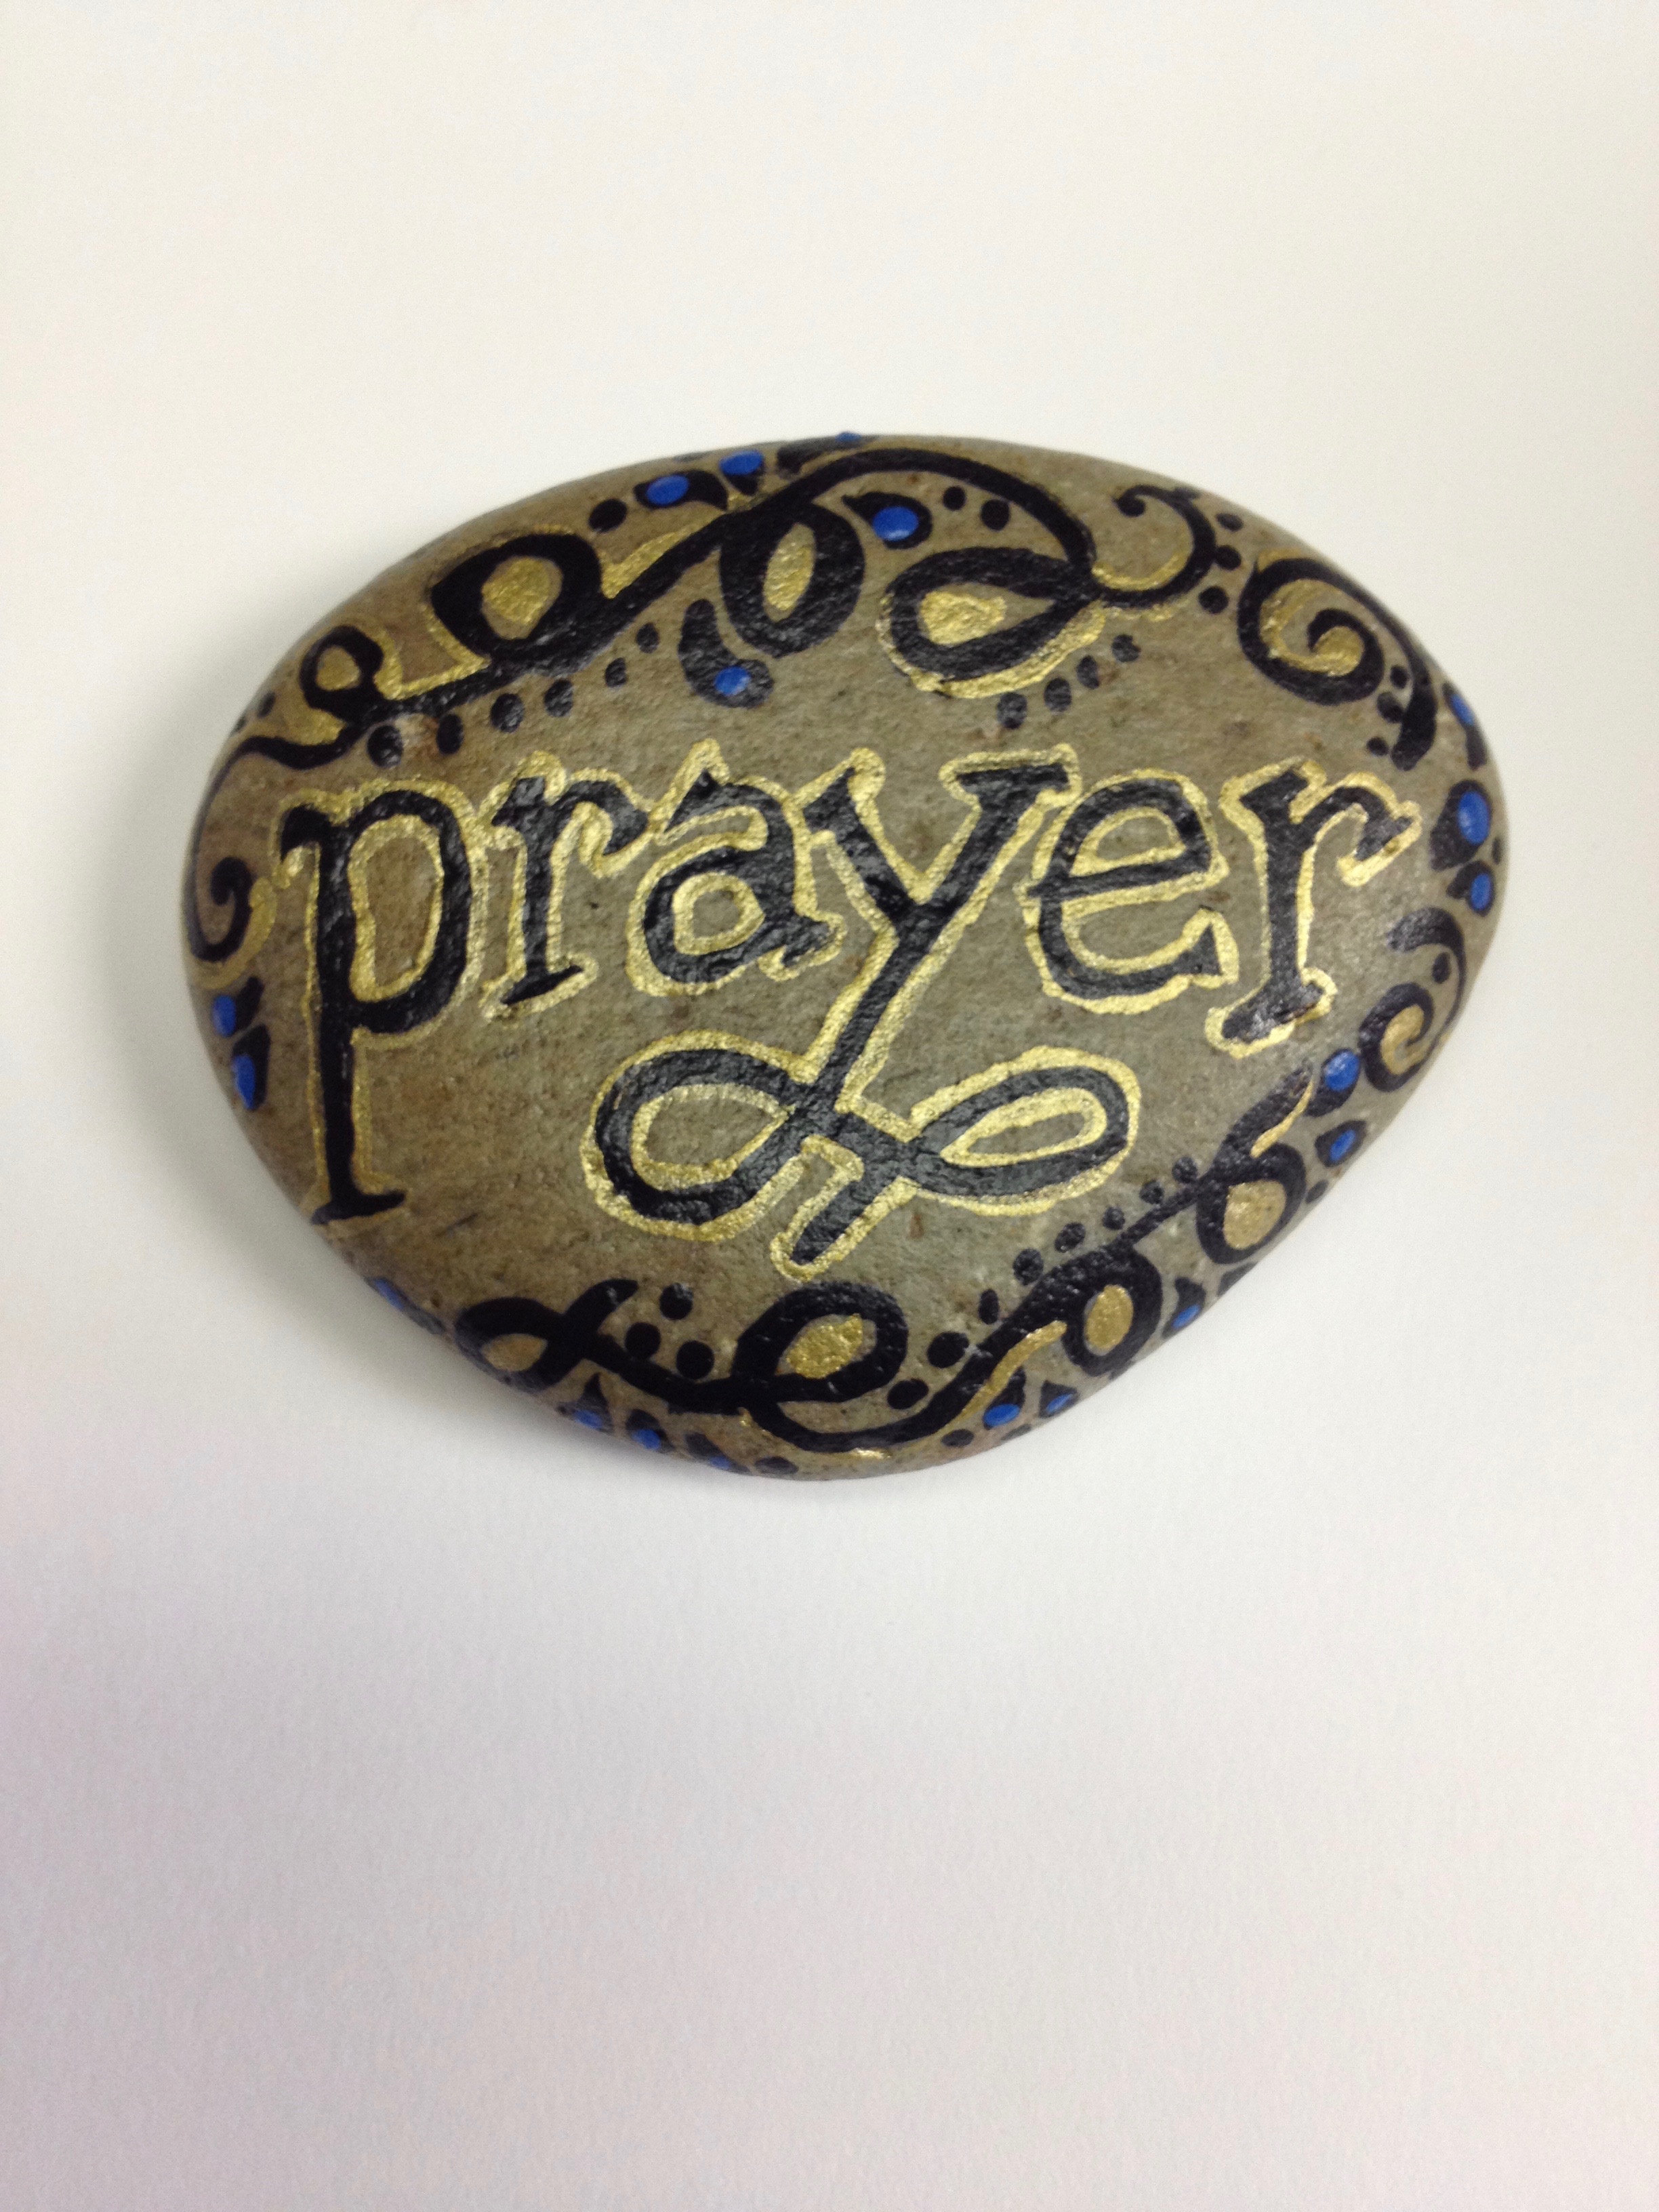
rock, number, paint, button, jewellery, font, art, faith, prayer, shape, badge, award, fashion accessory